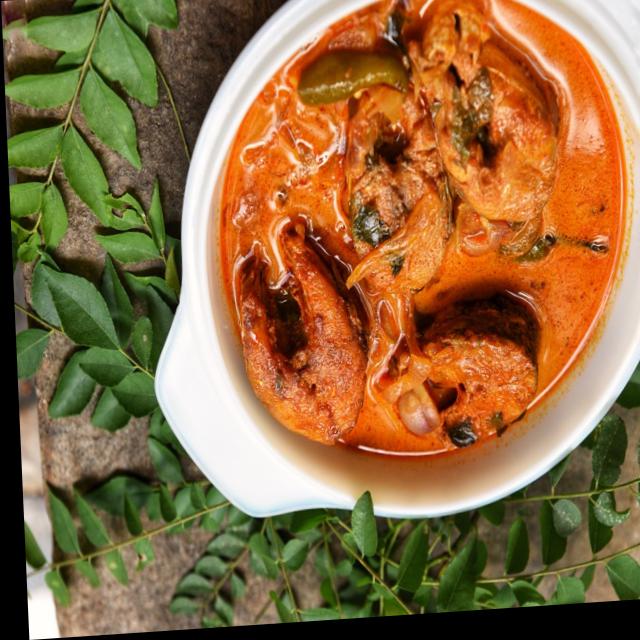
Dish: fish_curry